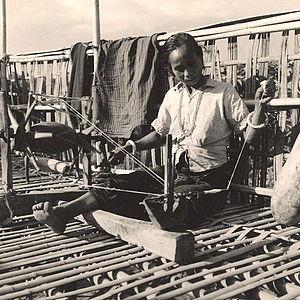
La construction en bambou consiste à utiliser du bambou comme matériau de construction pour édifier différents types de constructions, qu'il s'agisse d'échafaudages, de ponts ou d'habitations.